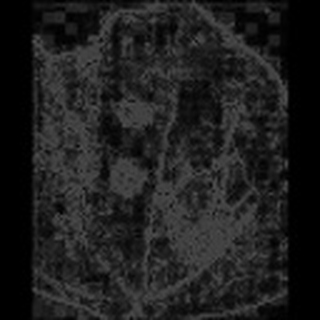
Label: cotton_target_spot